Jurassic Coaster

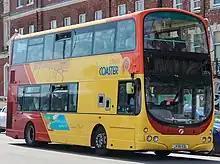
A Jurassic Coaster Volvo B9TL Wright Eclipse Gemini in Weymouth

The Jurassic Coaster network is formed of six routes, stretching from Axminster in the west, through Weymouth to Swanage in the east. Each of the six routes generally run to a two-hourly frequency.